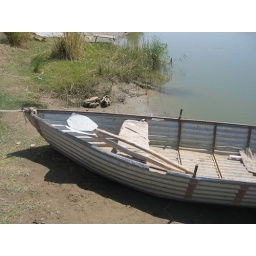
boat built by Iraqi's to cross Euphrates River